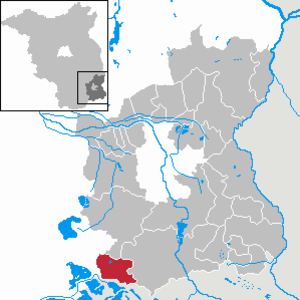
Welzow
Kort
Welzow er en by i den tyske delstat Brandenburg i landkreis Spree-Neiße i Niederlausitz. I byens storhedstid boede der cirka 7.500 personer, men byen har i dag kun 4.100 indbyggere.